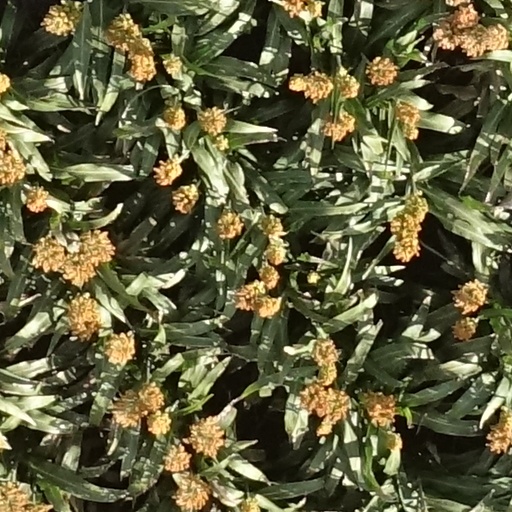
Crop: sorghum